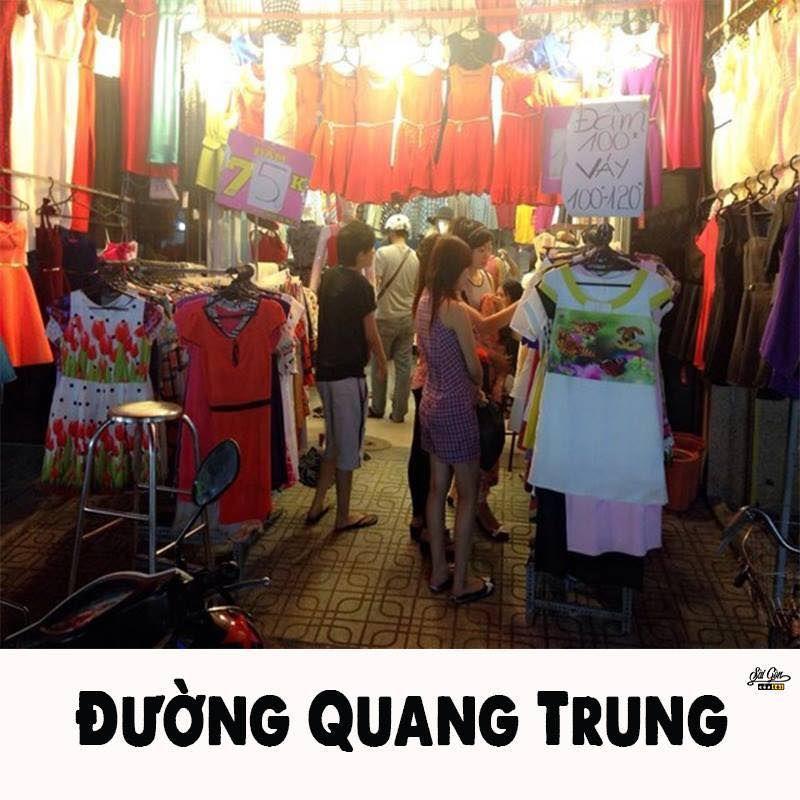
có cả những nam thanh niên lẫn nữ thanh niên trong cửa hàng